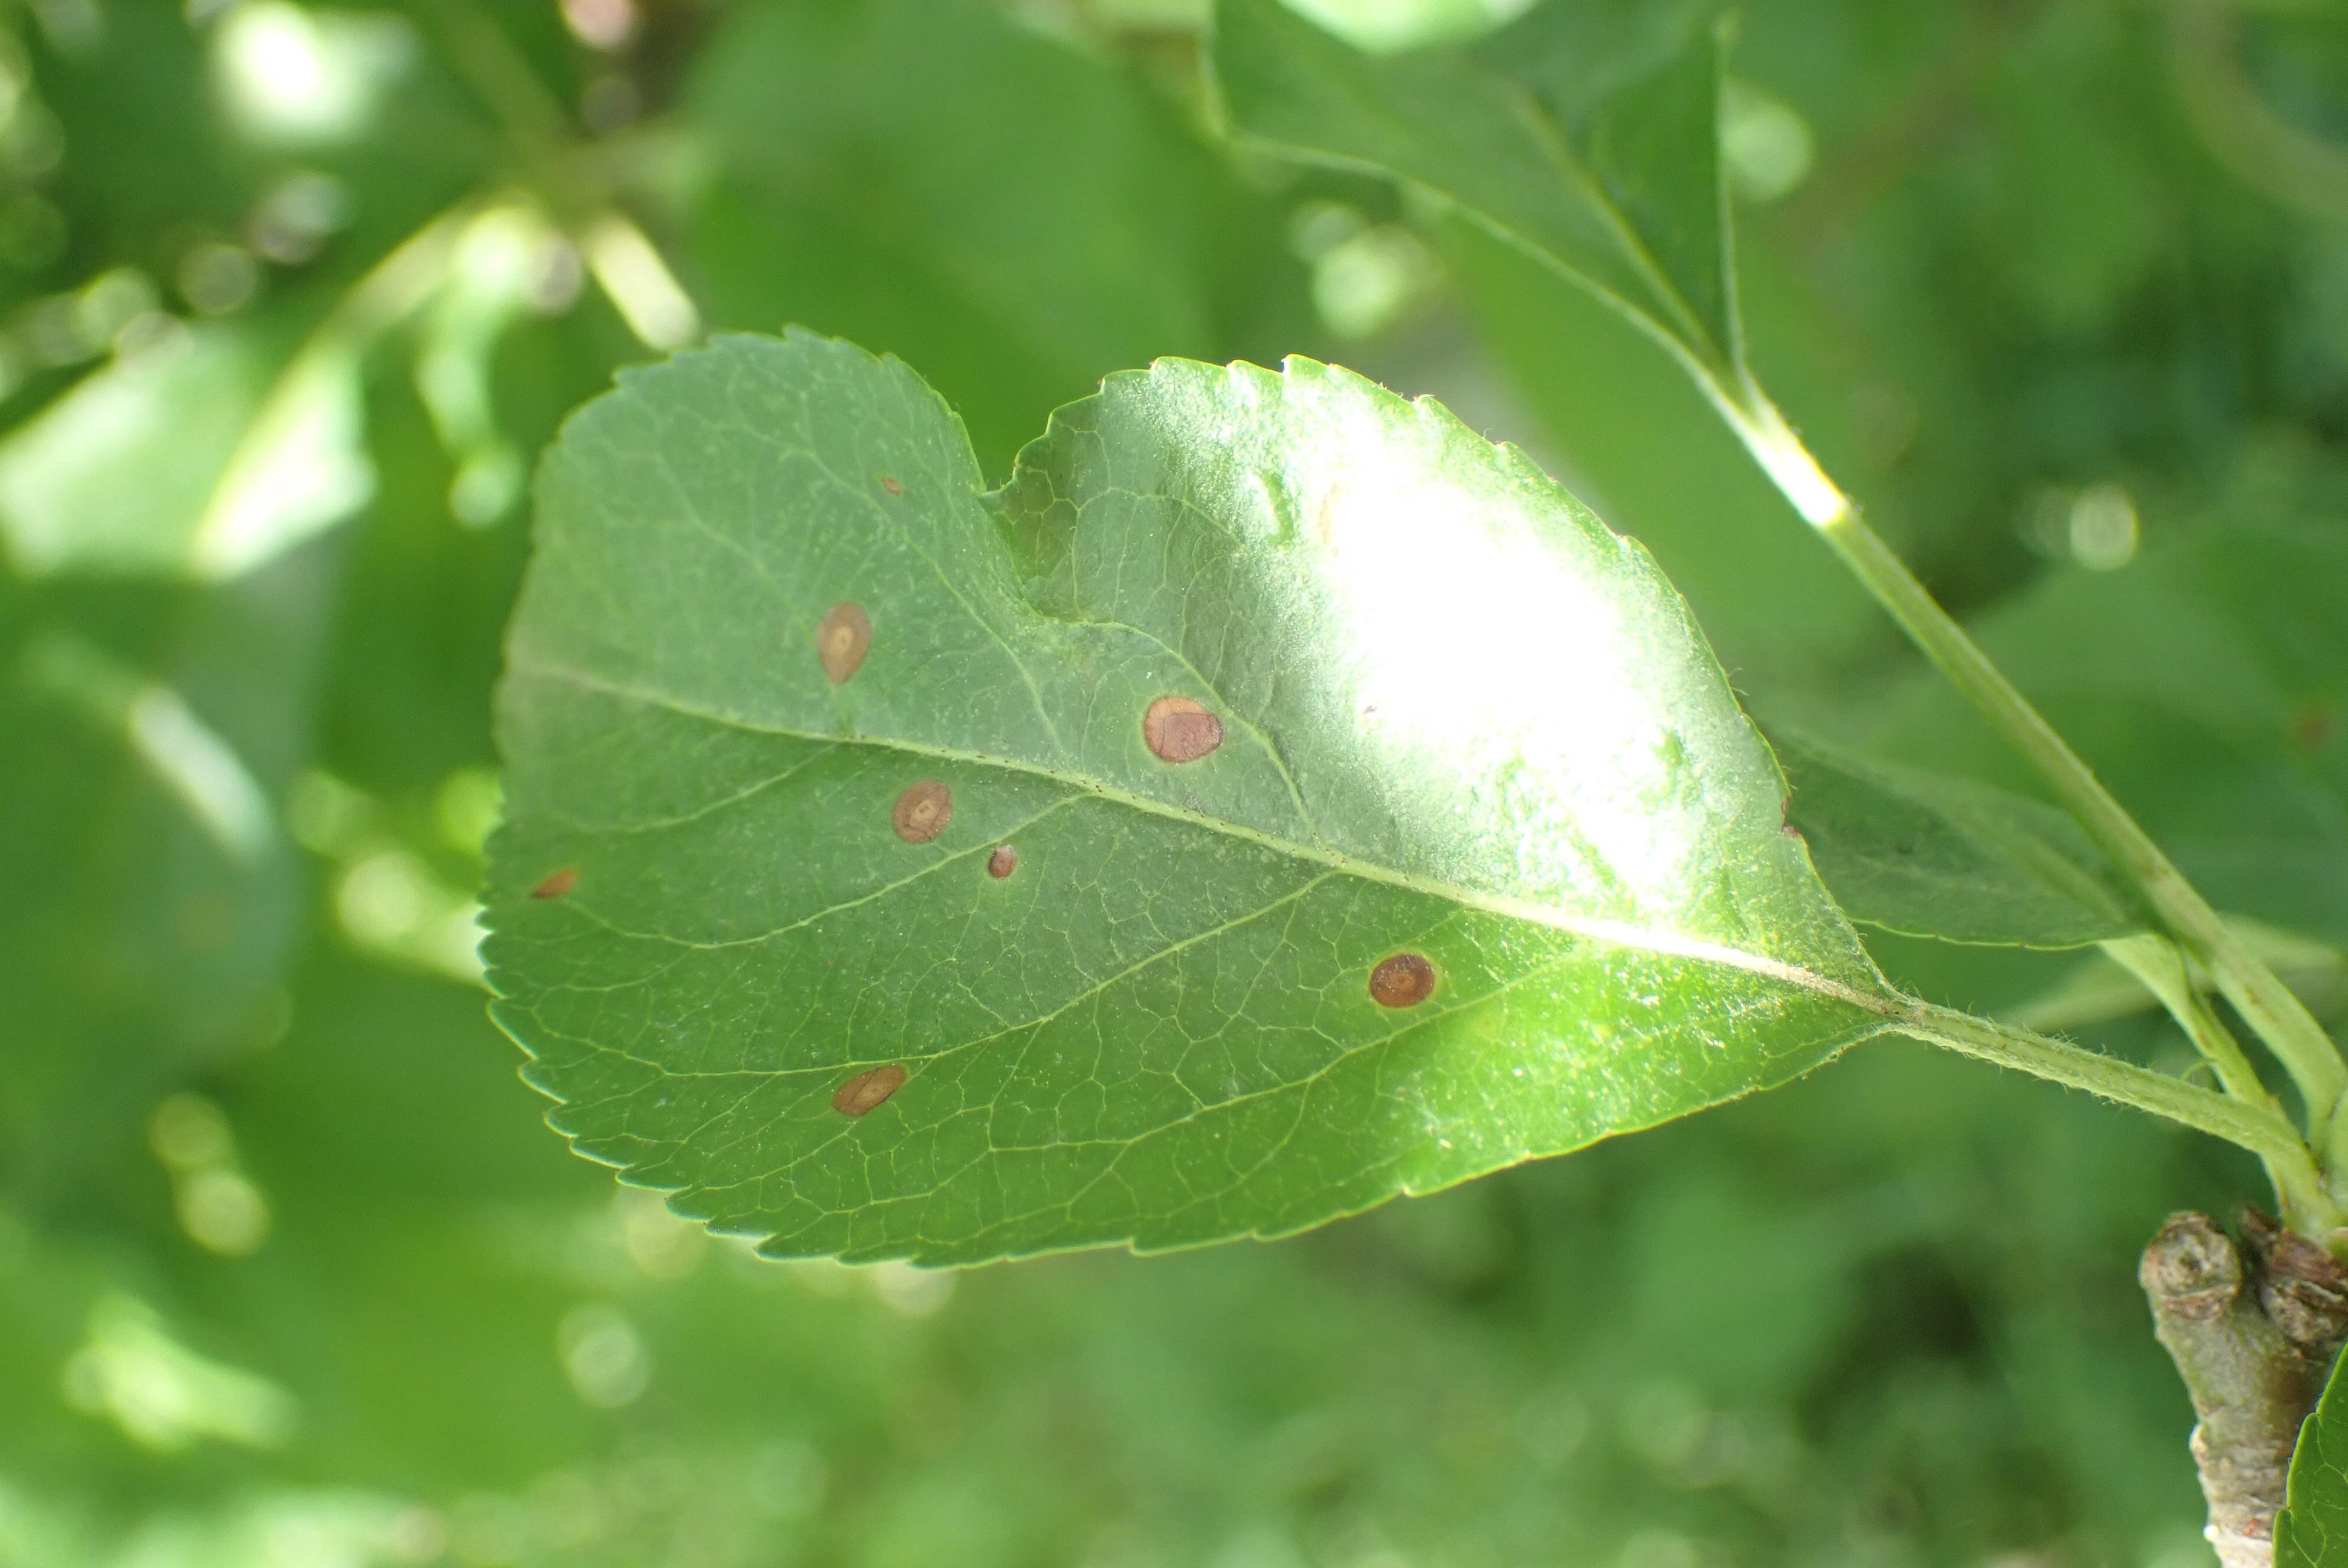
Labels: frog_eye_leaf_spot